Otautau

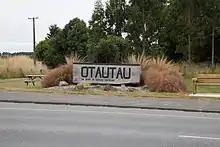
Roadside sign

Early records do hold vital clues that it was mainly agricultural needs and newly arrived settlers, which provided the bulk of early travel in the area, such as the diary entries quoted and early accounts of station life in Southland, re-printed in the series, "'The Conquerors – Saga of the Stations"' found in the Southland Times, (the articles of which are collated into a book of the same name, held by Riverton Heritage Society, at Te Hikoi). In these, there is the idea that gold played some part in opening up land in the region, which it did, as miners later settled in the area, and invested their gains into many of the small towns and farming districts there, including Otautau, (see also below, account of Robert Campbell). In early news reports of the day, Riverton did advertise as being the closest port to the gold diggings, but this did not last long, as once the railway from Bluff, first to Invercargill then to Winton was completed, this moved the main of the southern goldfield traffic to that route. There are accounts of a few waggoners taking supplies both early on in the Wakatipu diggings and in later years, from Riverton, (a Mr. Cassels being one of them, and the partnership of Newsome, Rice and McIntosh, another), via The Otautau area to The Lakes. However, many more accounts are given of waggoners taking supplies and gold to and from Invercargill to The Lakes. The main of the traffic to and from the goldfields situated in South Otago, to the north of Otautau, was through Dunedin and Port Chalmers, which is much different to what has been suggested or claimed in some contemporary accounts.